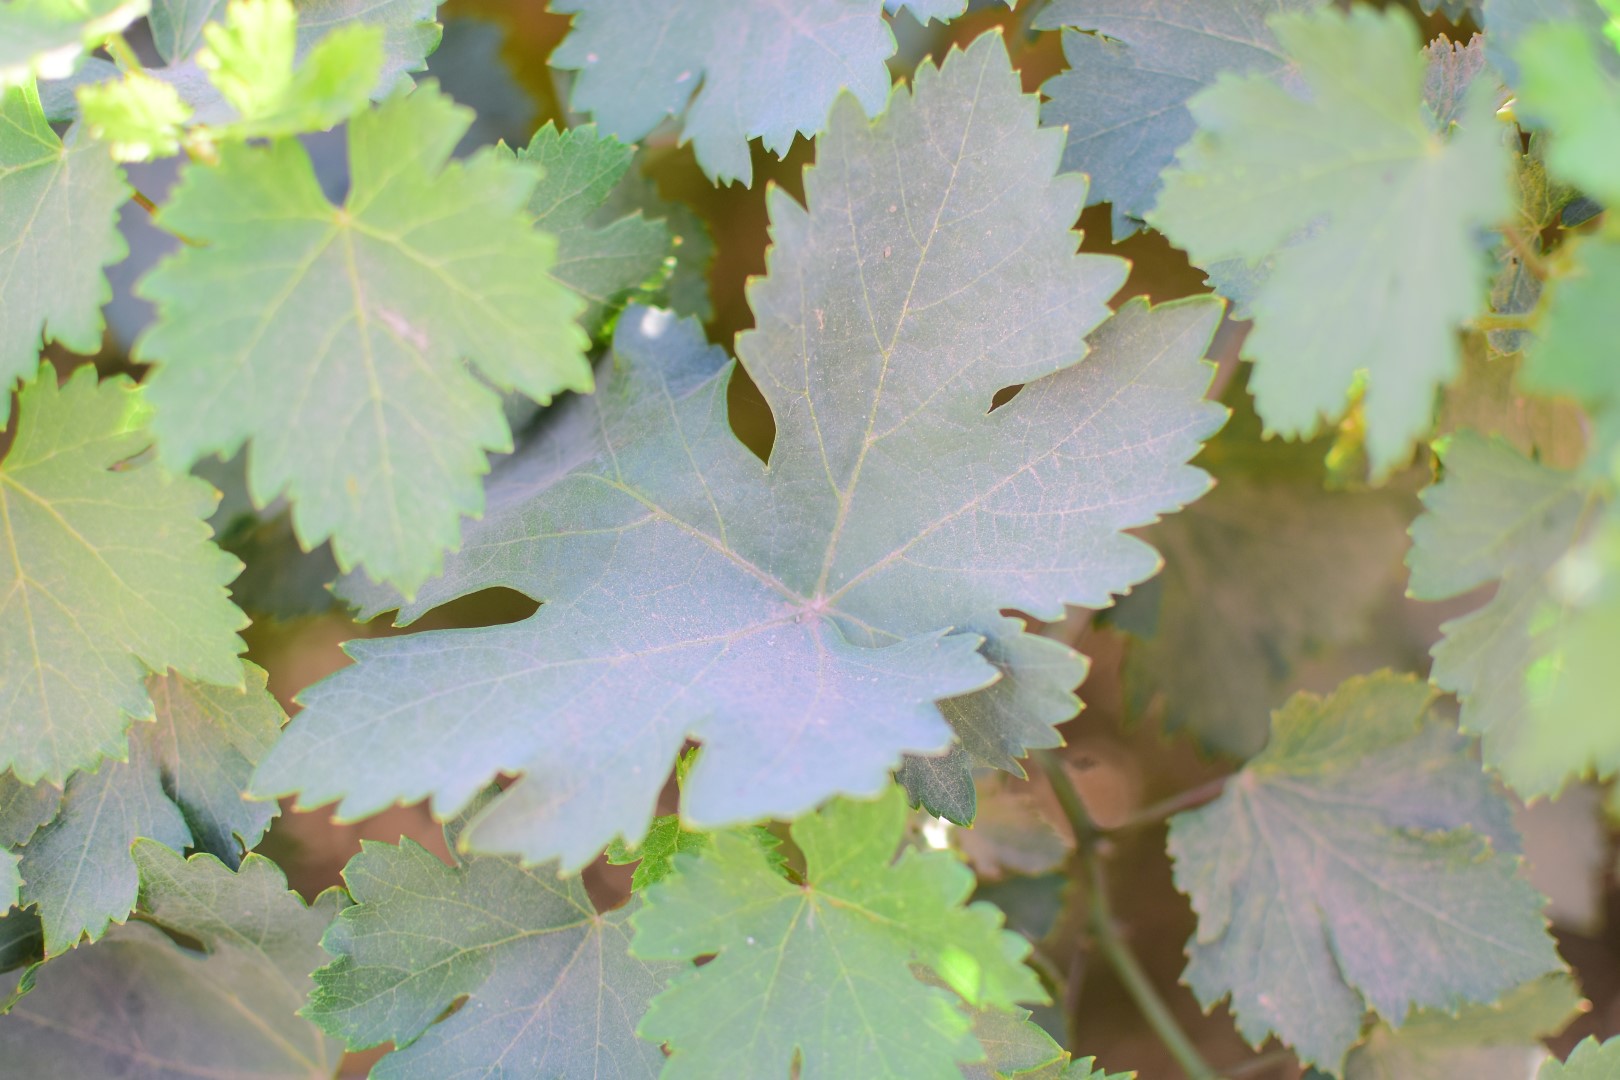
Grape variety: Halawani